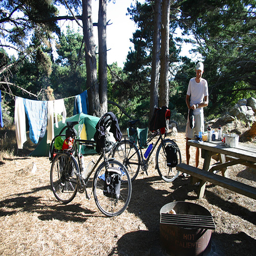
man at campsite with bicycles and picnic table nearby.
a couple of people that are standing next to some bikes
a man is in a camp site with bikes and clothes
A man is at taking a break from biking in a picnic area of a park.
a person at a camping ground next to some benches